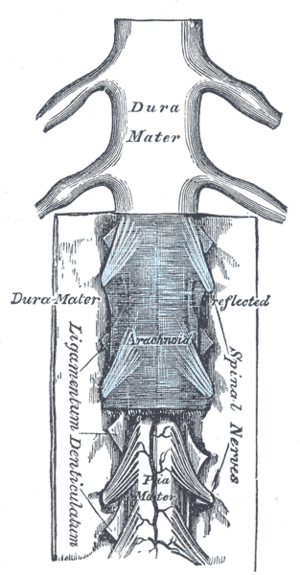
La pie-mère est une fine lame de tissu conjonctif vascularisé qui tapisse la surface externe du système nerveux central.